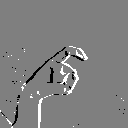
ASL letter: x